Griffith Barracks

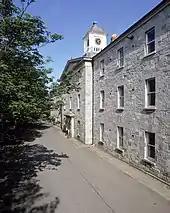
Barracks buildings

The site, which had been known as Grimswoods Nurseries, was developed as a remand prison, designed by Francis Johnston to relieve pressure on the Newgate Prison, Dublin and completed in 1813. On the reorganisation of the government following Thomas Drummond's appointment in 1835 as Under-Secretary for Ireland, it became a male penitentiary known as the Richmond Bridewell. The motto above the door read "Cease to do evil; learn to do well".